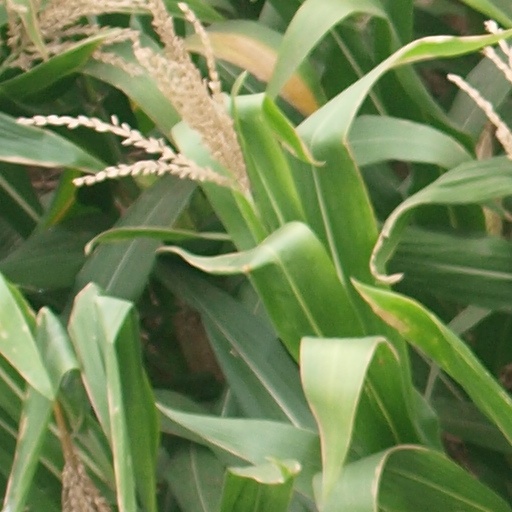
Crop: maize; corn